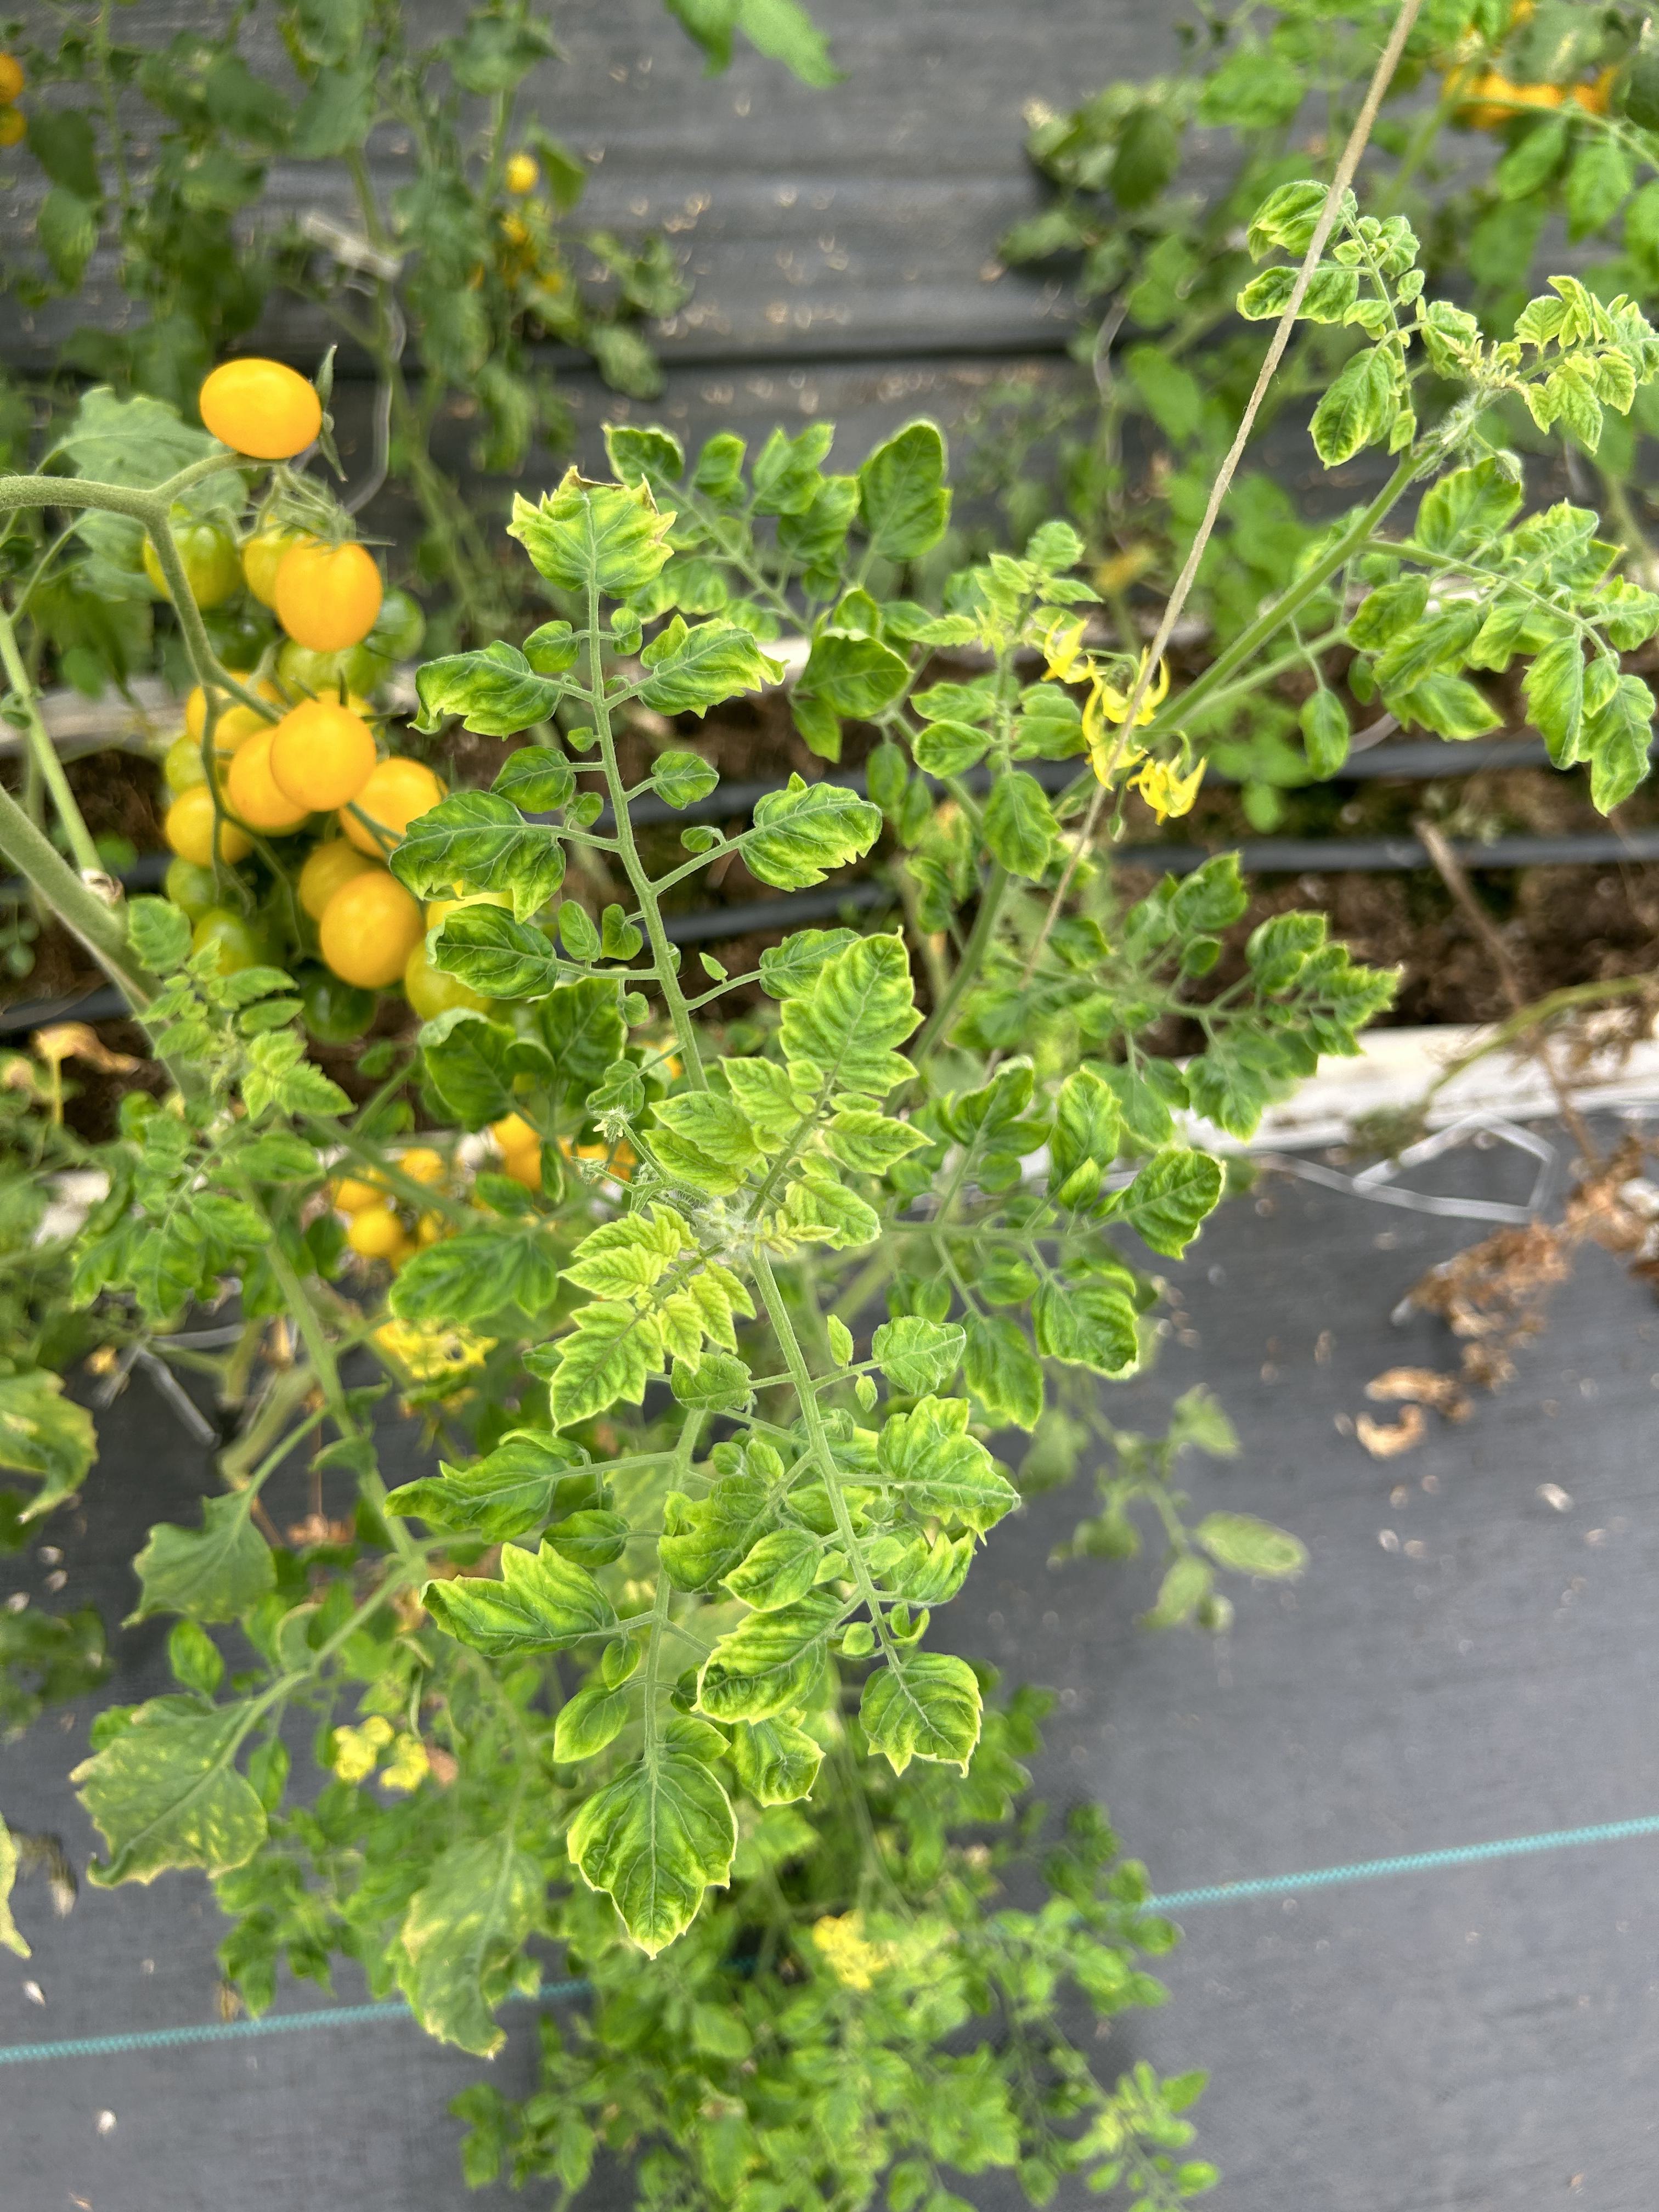
Disease: Viral